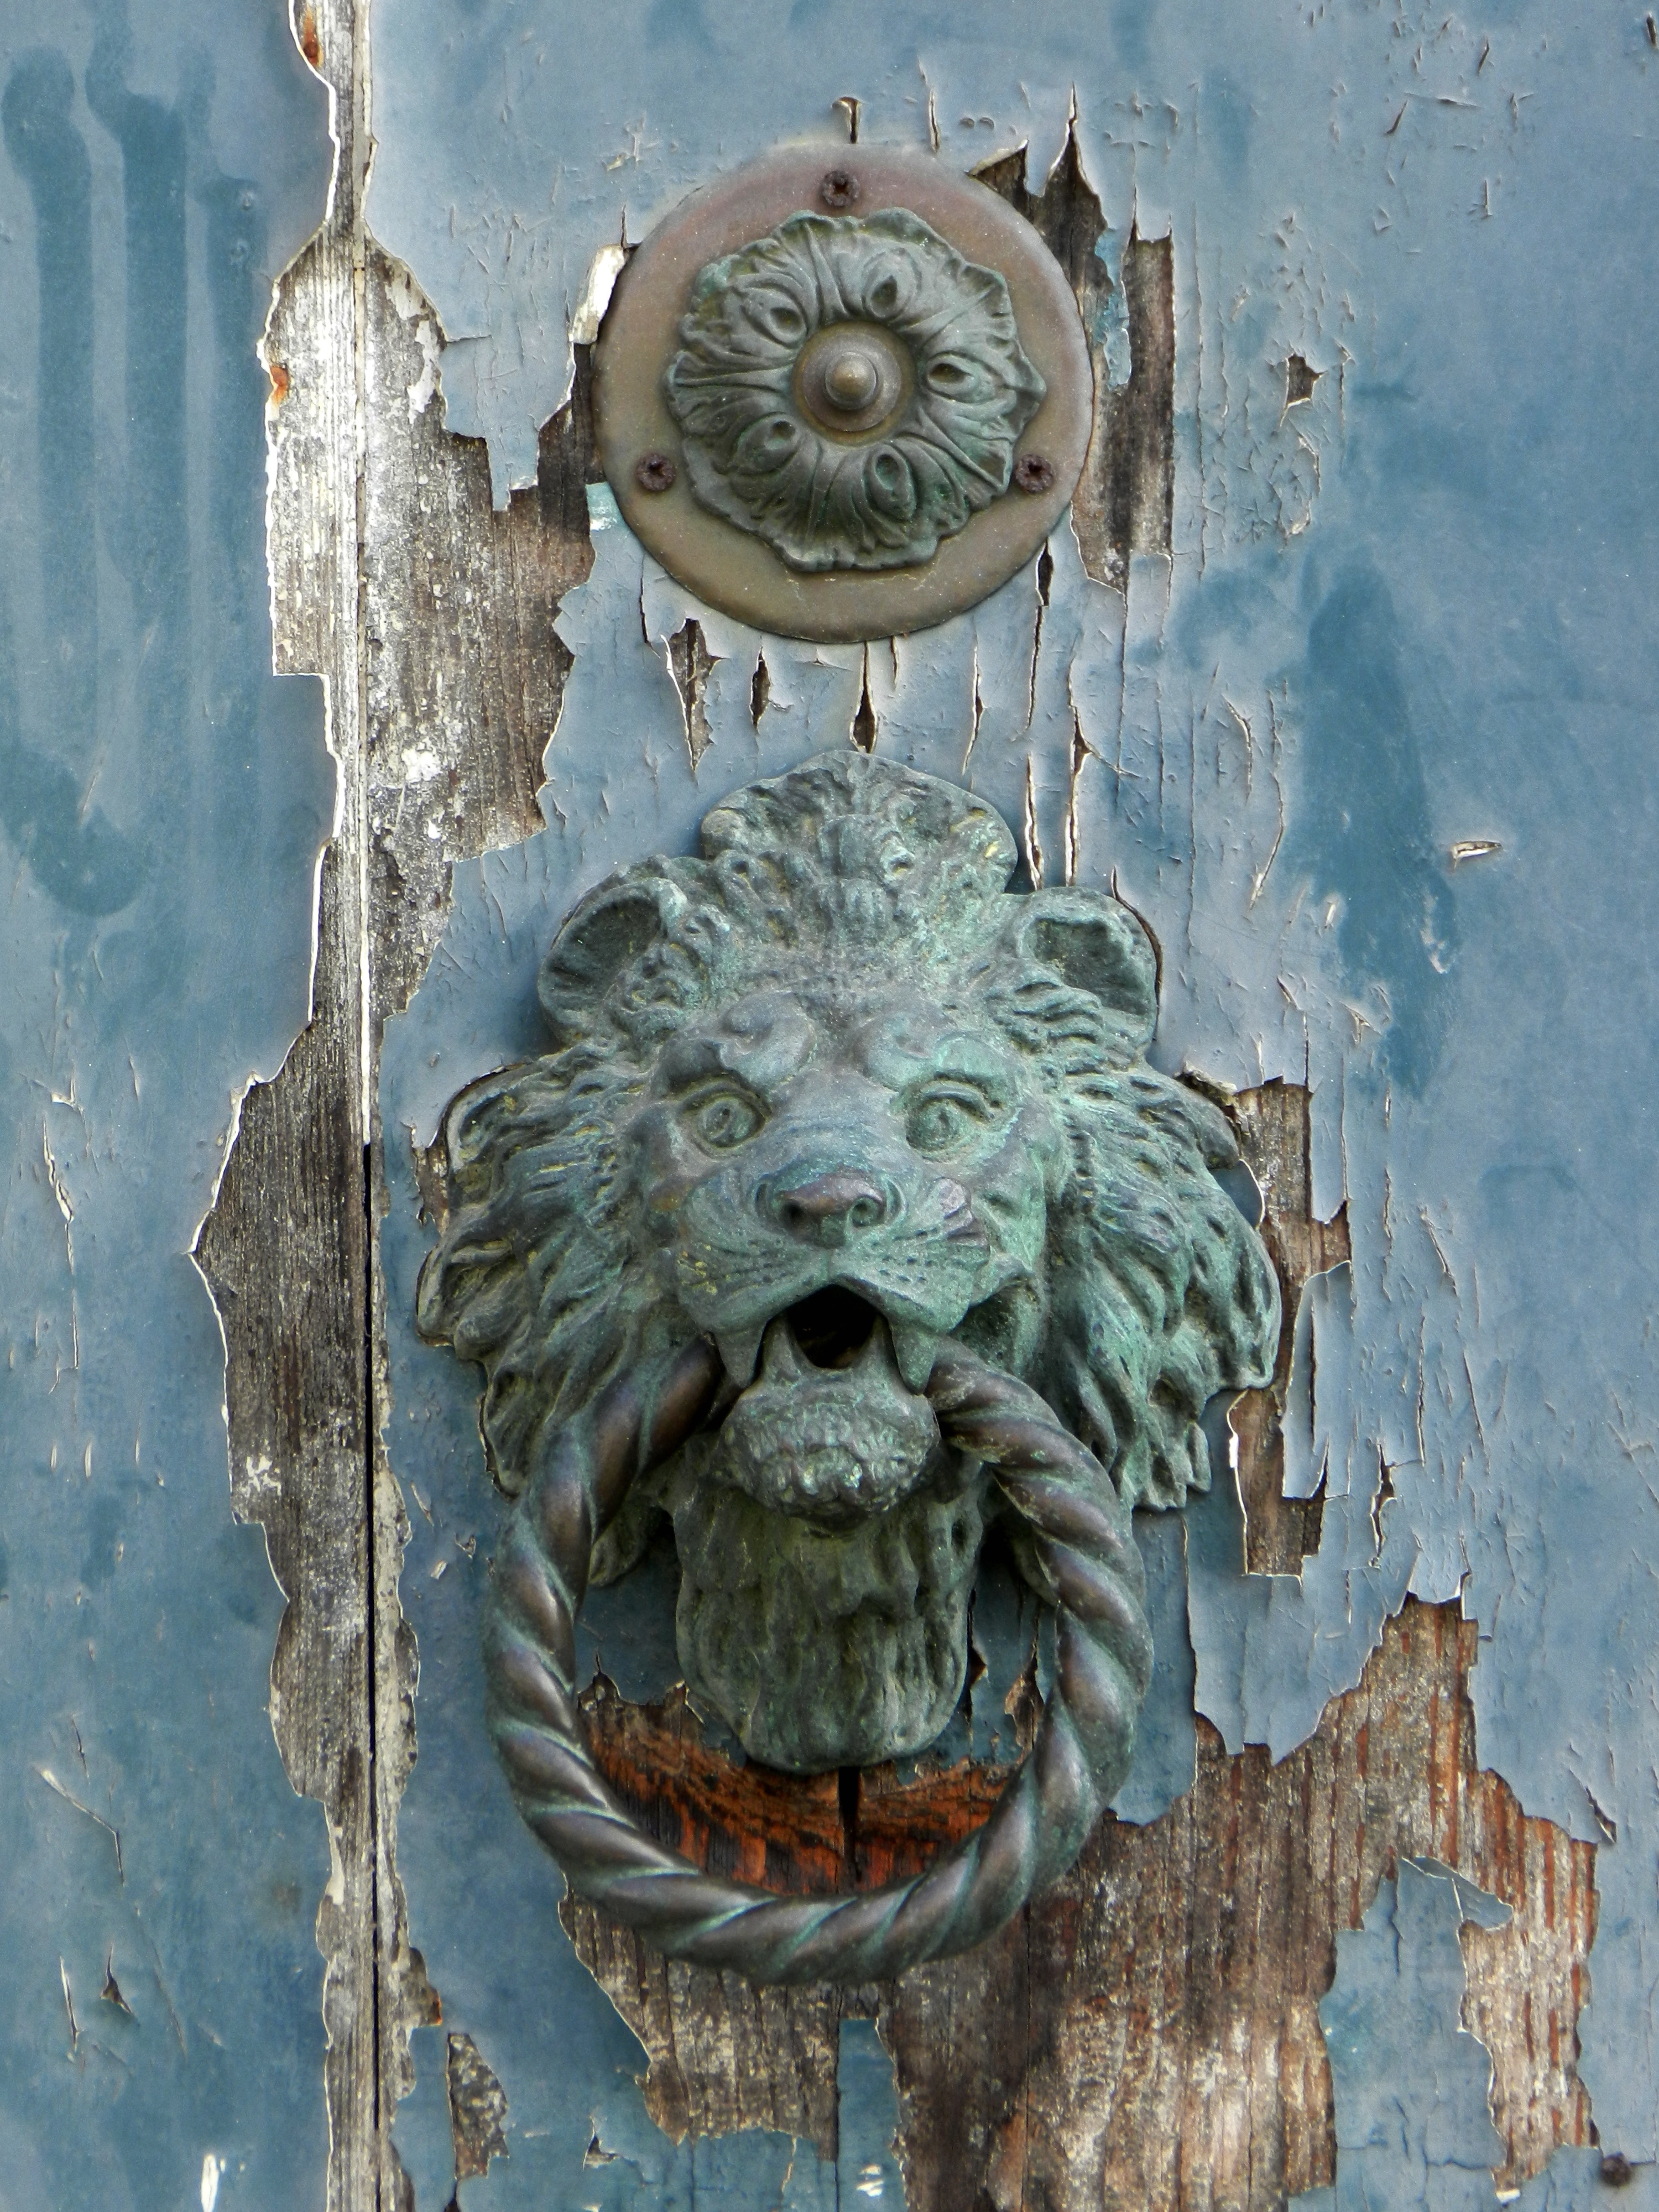
architecture, old, europe, italy, venice, blue, door, lion, handle, weathered, sculpture, art, illustration, brass, decorative, pull, murano, mythology, knocker, door handle, patina, door knocker, ancient history, buzzer